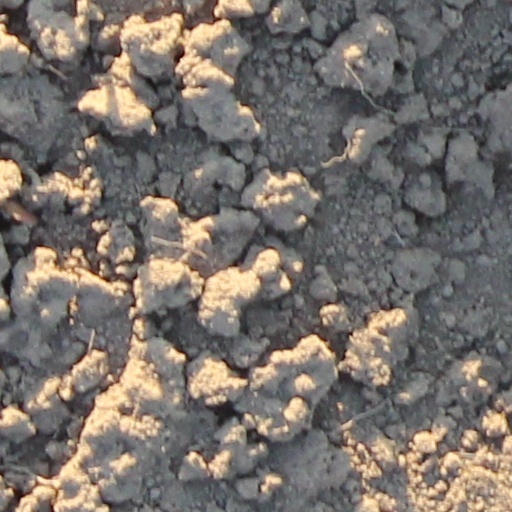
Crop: wheat